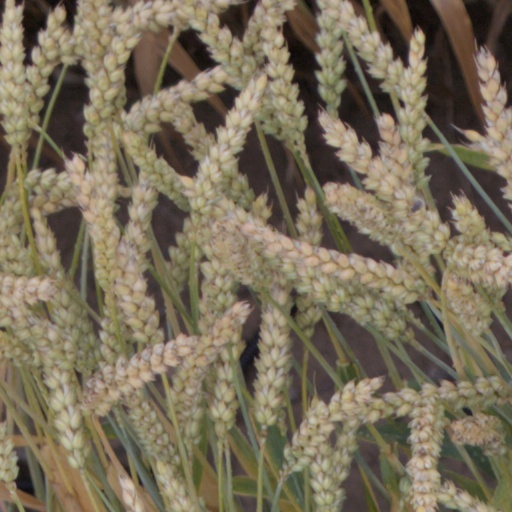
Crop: wheat